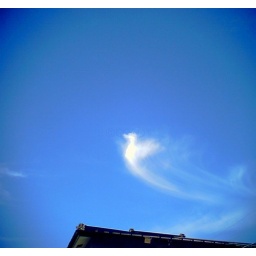
a bird in the blue sky! by SQ28m